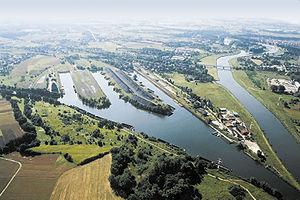
Le canal Danube-Oder est une voie de navigation qui relie le Lobau viennois à la rivière Morava et de celle-ci au fleuve Oder à la hauteur de la ville de Kędzierzyn-Koźle, dans la Voïvodie d'Opole en Pologne.